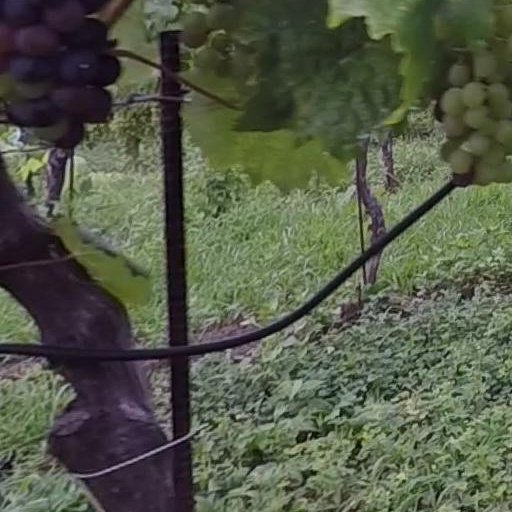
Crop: grape